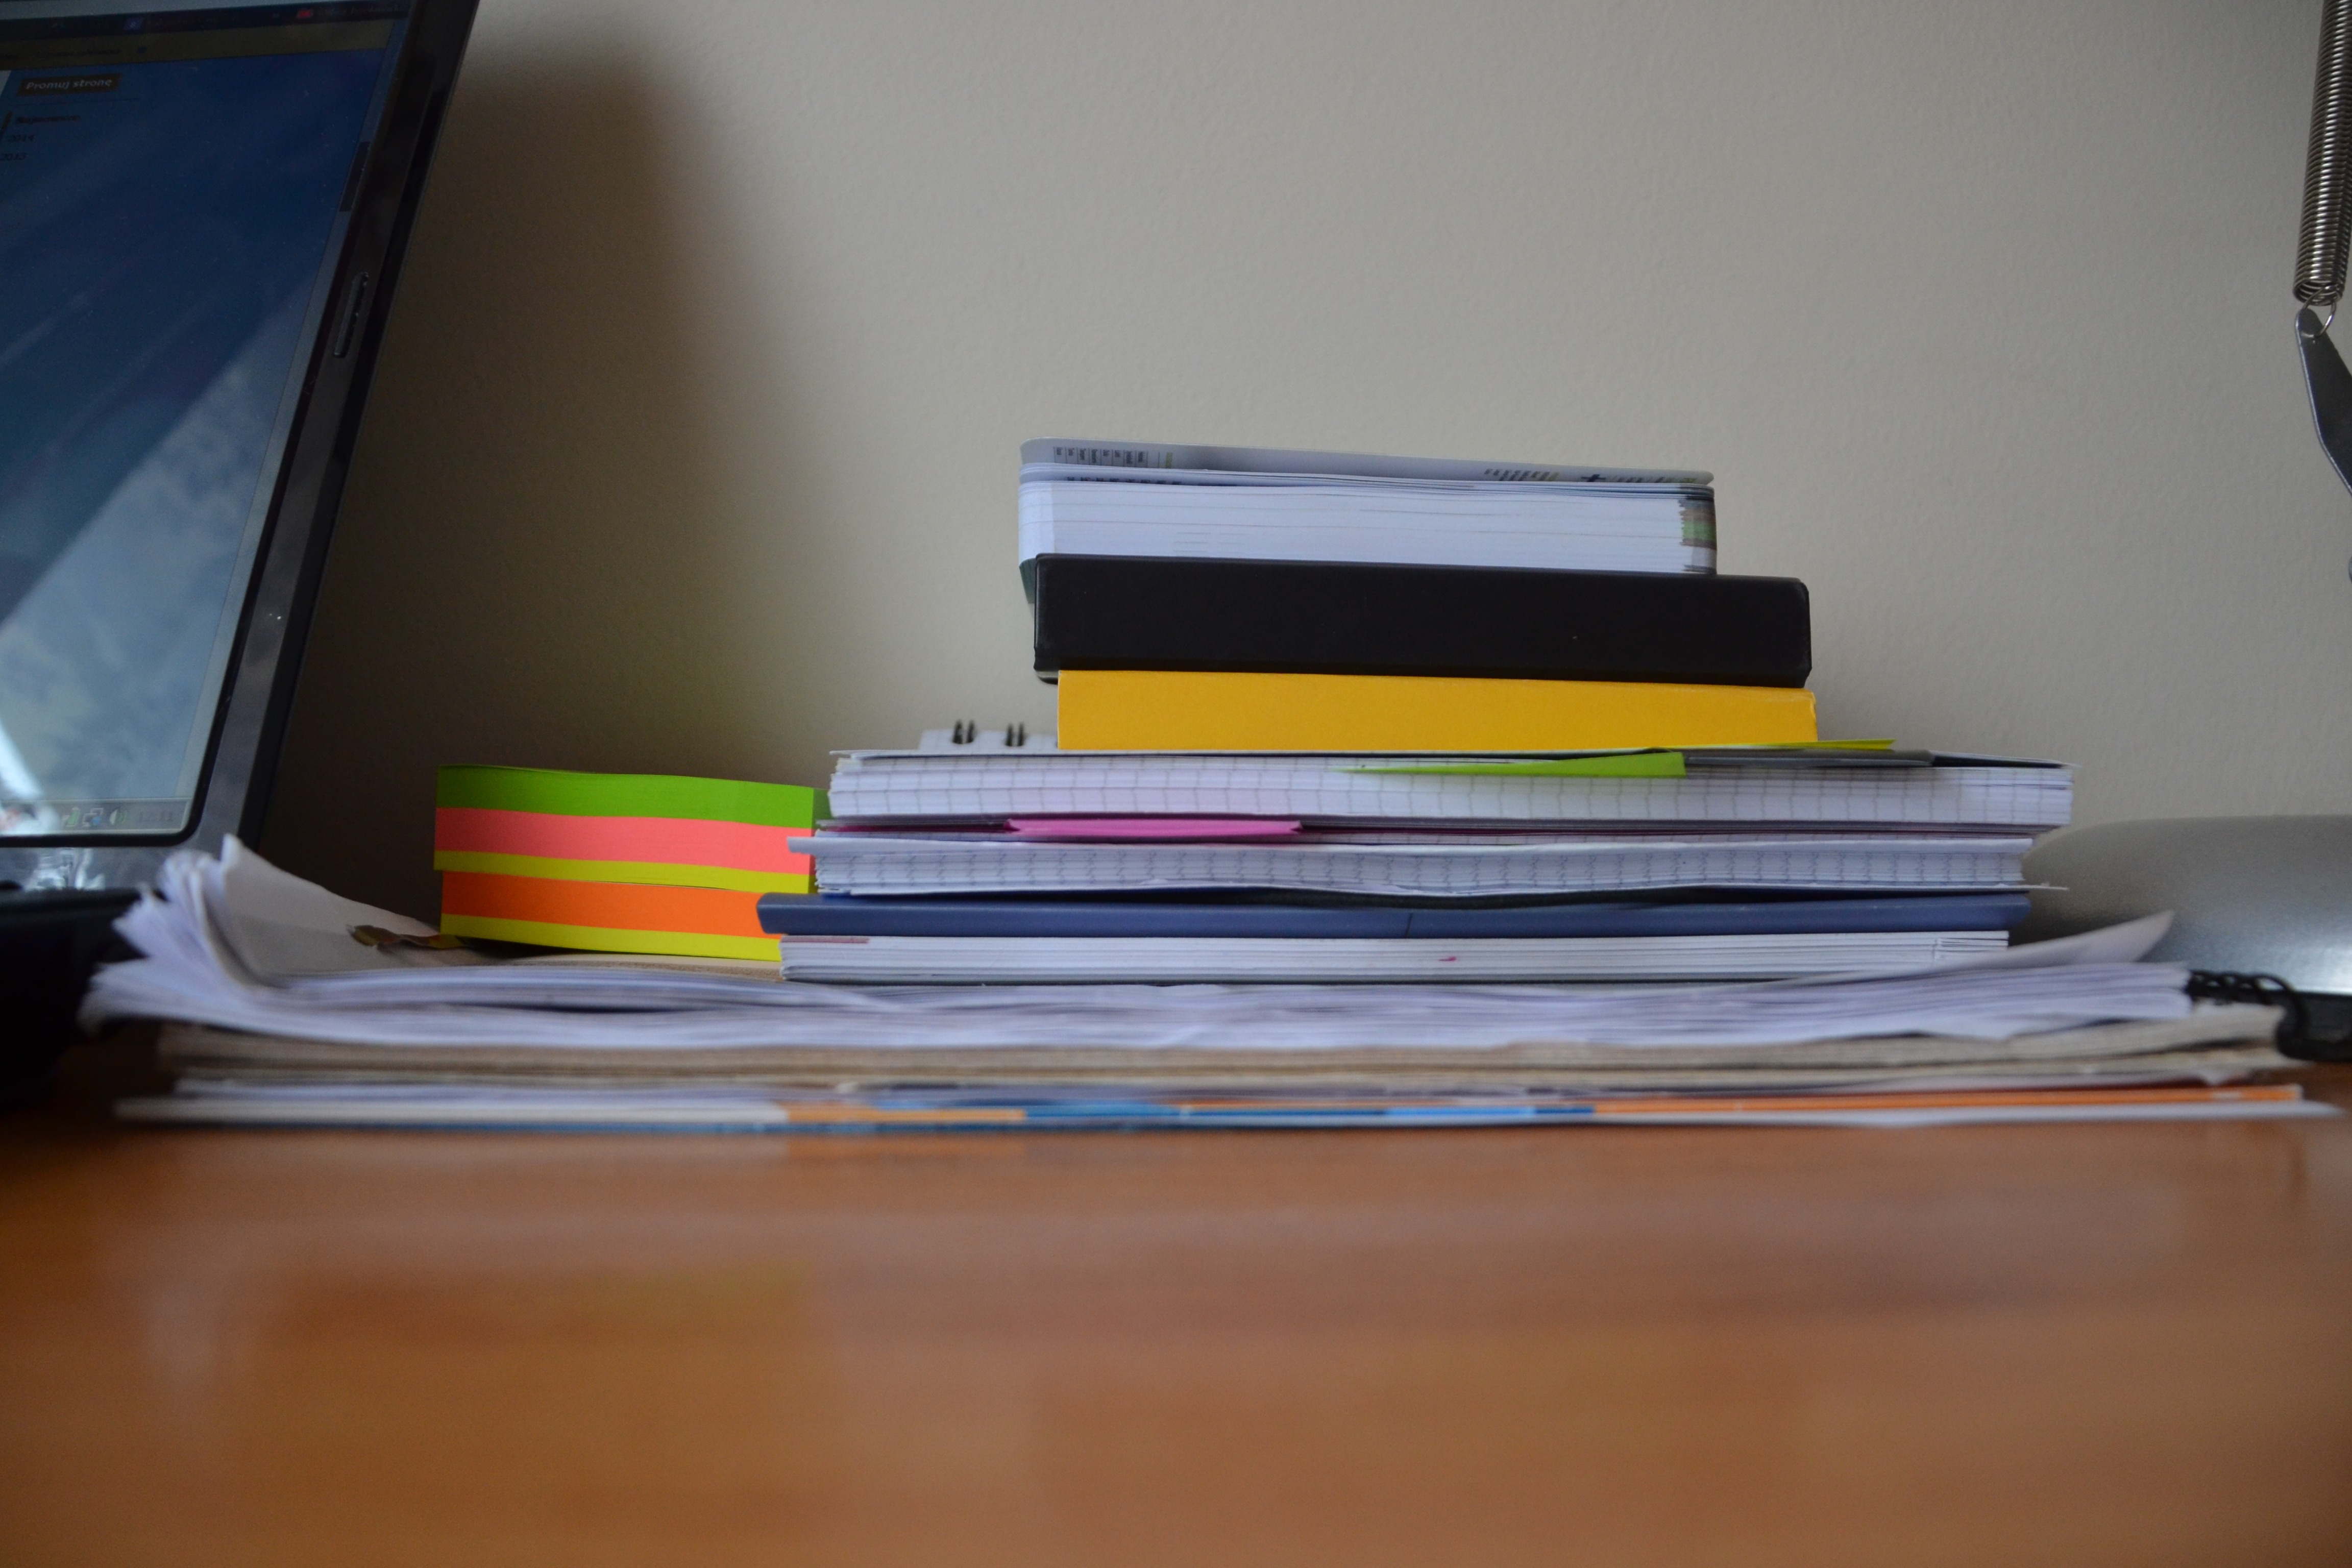
desk, technology, color, desktop, office, papers, design, books, school, supplies, pads, notebooks, personal computer hardware